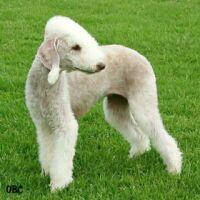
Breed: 214-n000033-Bedlington_terrier